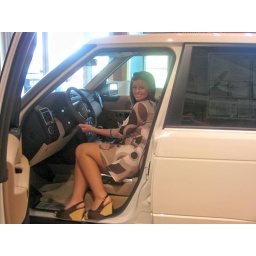
A young lady, a client, sitting in the Range Rover I put on the showroom floor outside my office.